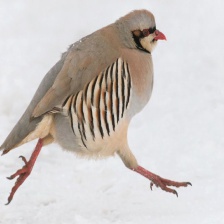
Species: CHUKAR PARTRIDGE
Scientific name: ALECTORIS CHUKAR
ImageNet parent category: partridge